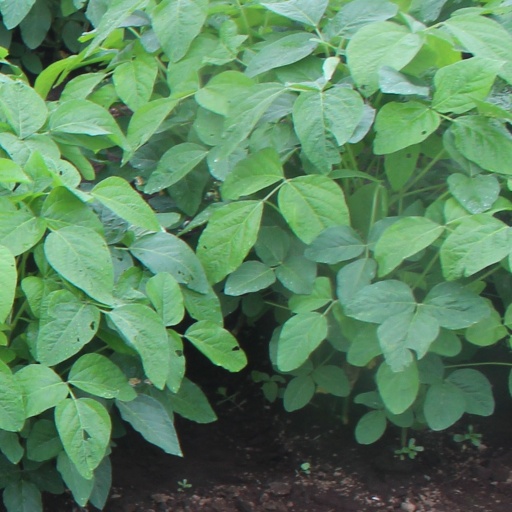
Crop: soybean